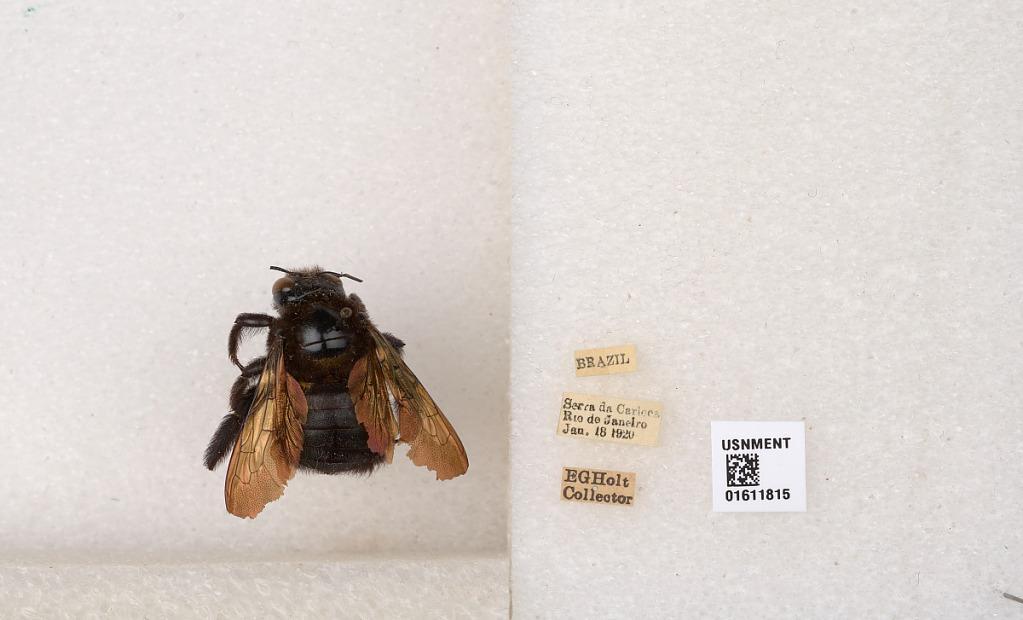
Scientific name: Xylocopa (Neoxylocopa) sp.
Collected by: O. Flint
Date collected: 1920-1-18
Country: Brazil
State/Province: Rio de Janeiro
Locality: Serra da Carioca